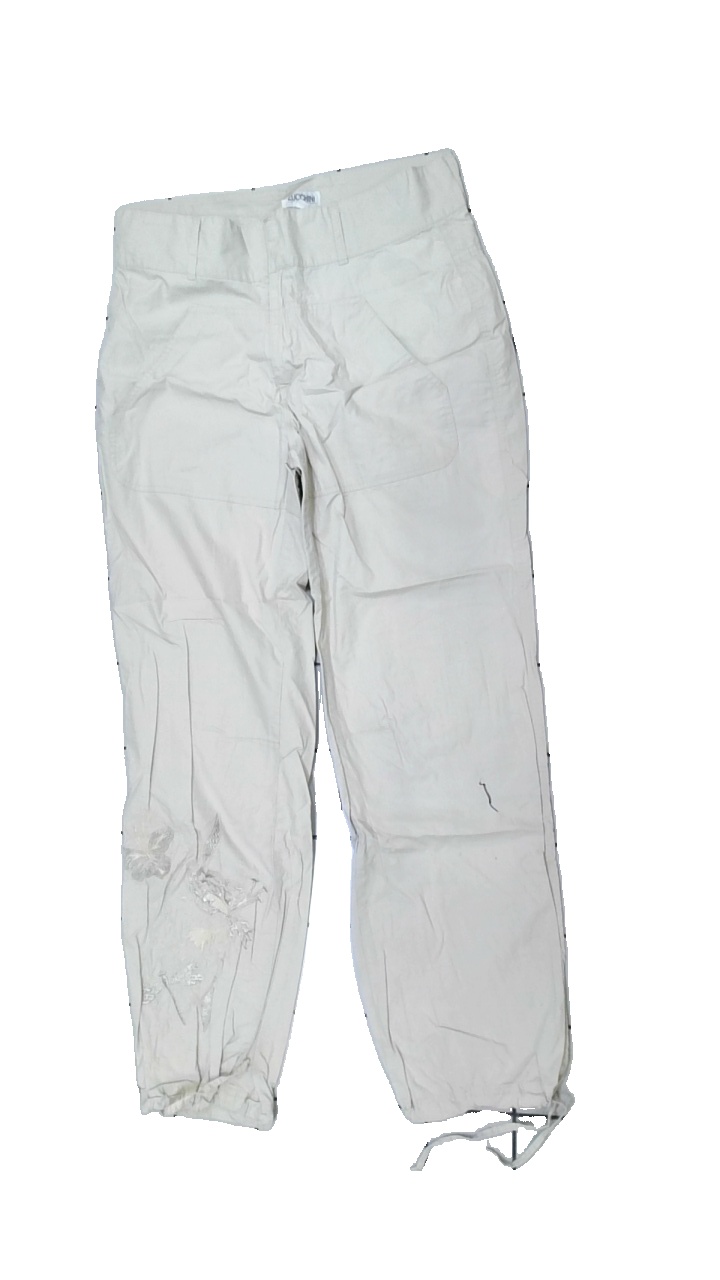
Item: Trousers (Ladies)
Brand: Zucchini
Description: beige byxor med broderi på benet, fläckar
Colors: Beige, Grey
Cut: Regular
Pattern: Embroidered
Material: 100% cotton
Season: All
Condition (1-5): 3
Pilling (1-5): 5
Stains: Major
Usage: Export
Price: <50